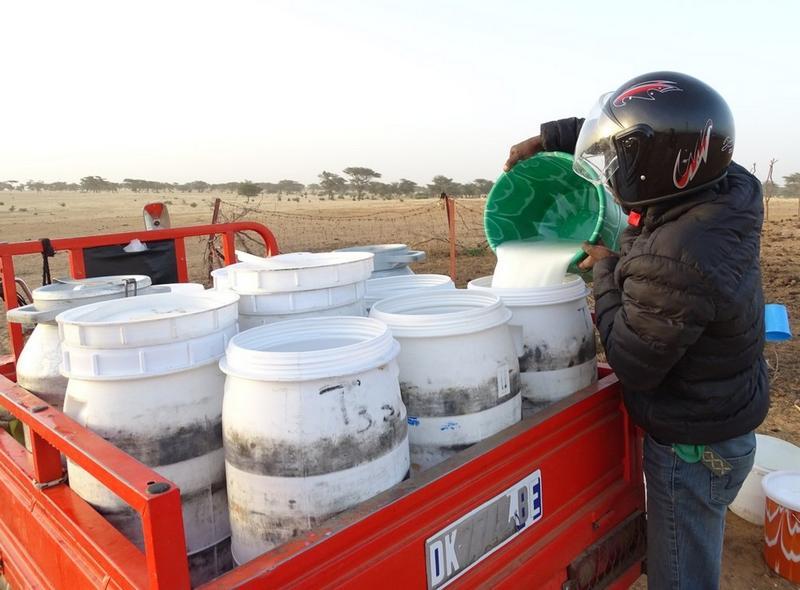
Mtu mmoja amesimama mbele ya pikipiki. Anaonekana akimwaga maziwa kutoka mtungi wa rangi ya kijani kuelekea kwa mtungi mkubwa wa rangi nyeupe.